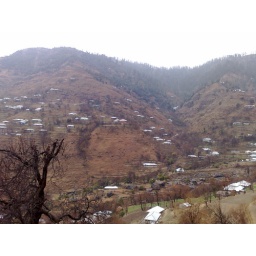
Another beautiful view of mountains and houses in winter